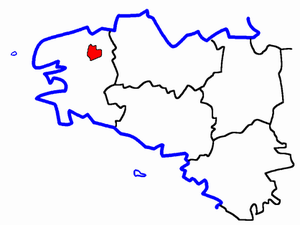
Le canton de Saint-Thégonnec était une division administrative française, située dans le département du Finistère et la région Bretagne, il fut supprimé en 2015 après le redécoupage.